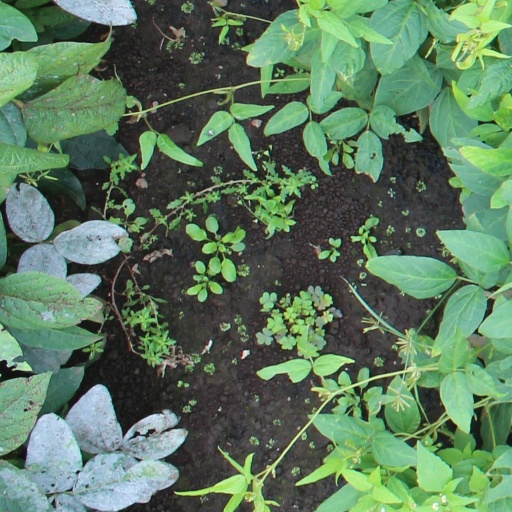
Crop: soybean